Battle of Tamai

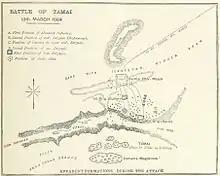
A British map of the battle

On the night of 12 March the British formed an encampment, not far from Osman Digna's positions. From around 1:00 until dawn, Mahdist riflemen approached the camp and opened fire, but their shooting was imprecise, and they inflicted few casualties.